Biola (brand)

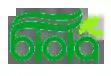
A new logo

Biola is a Ukrainian producer of juices and soft drinks. Biola is part of the bigger Ukrainian business group Privat Group.